Buk, Greater Poland Voivodeship

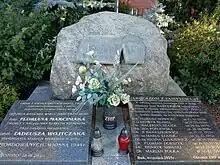
Grey Ranks memorial

Buk was granted town rights in 1289. It was a private church town, administratively located in the Poznań County in the Poznań Voivodeship in the Greater Poland Province of the Kingdom of Poland.